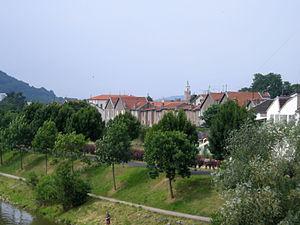
Les rives de la Meurthe et le minaret de la Douëra à Malzéville (près de Nancy)
Malzéville est une commune française située dans le département de Meurthe-et-Moselle, en région Grand Est, anciennement en Lorraine. C'est l'une des vingt communes de la Communauté urbaine du Grand Nancy.